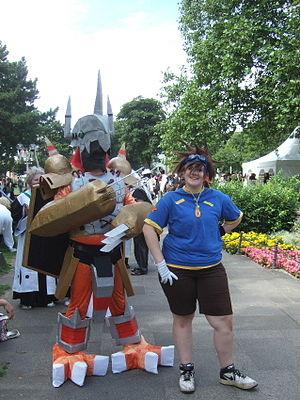
Digimon Adventure, connue sous le titre de la distribution Saban Digimon Digital Monsters en France, est une série d'animation créée par Akiyoshi Hongo et produite par Toei Animation, en coopération avec WiZ, Bandai et Fuji Television. C'est la première saison de l'anime appartenant à la franchise médiatique japonaise Digimon, basée sur les Virtual Pet du même nom. Elle est initialement diffusée du 7 mars 1999 au 26 mars 2000 pour cinquante-quatre épisodes sur la chaîne de télévision japonaise Fuji TV. Un jour avant la diffusion de la série télévisée, un court métrage du même nom a été projeté en salle. Après la diffusion de la série télévisée, le 4 mars 2000, une suite en film intitulée Notre War Game ! est sortie en salle. Les deux films ont été compilés et sont sortis sous le titre Digimon, le film le 4 avril 2001.
AnimagiC est une convention d'anime annuelle allemande et l'une des plus grandes dans le monde germanique avec actuellement pas moins de 12 000 visiteurs.
Digimon Rumble Arena, ou Digimon Tamers Battle Evolution au Japon, est un jeu vidéo de combat et d'action, distribué et développé par Bandai, en association avec Hudson Soft, sur console PlayStation. Il est initialement publié le 6 décembre 2001 au Japon, puis adapté par Infogrames en Amérique du Nord le 24 février 2002, et exporté en Europe la même année.